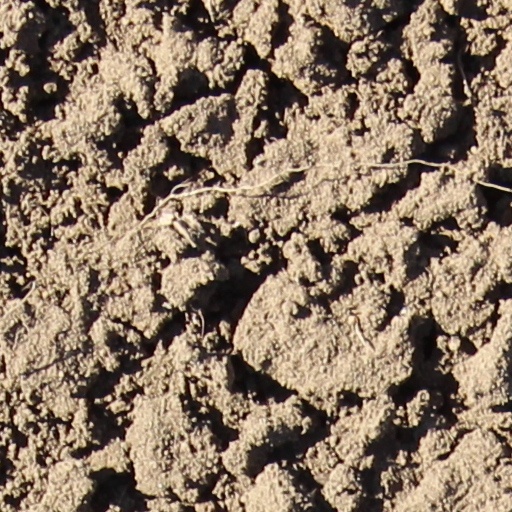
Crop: wheat